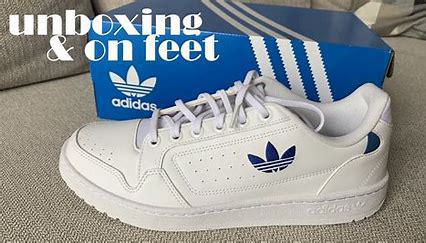
Brand: Adidas
Model: NY 90